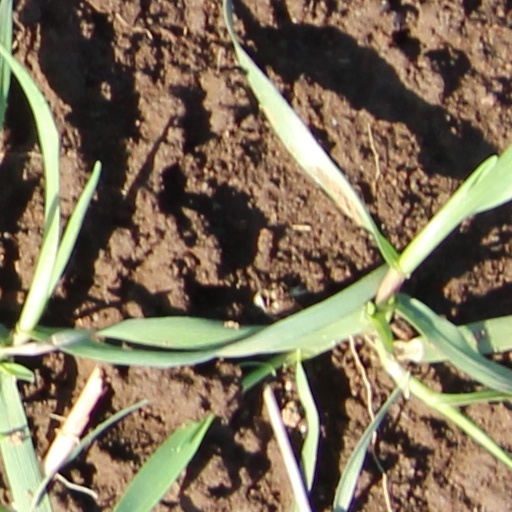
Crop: wheat